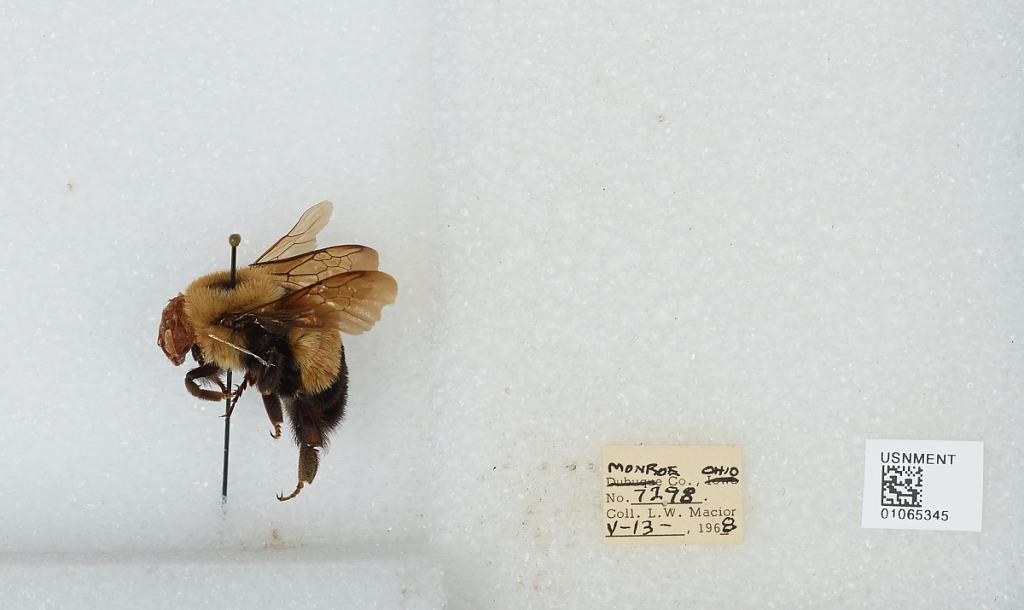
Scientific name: Bombus (Bombus) affinis Cresson
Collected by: L. Macior
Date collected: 1968-5-13
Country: United States
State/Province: Wisconsin
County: Monroe
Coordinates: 43.9411, -90.7531